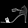
Label: Sandal